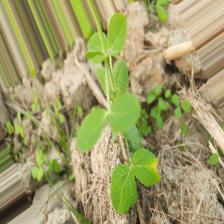
Label: Ascochyta blight